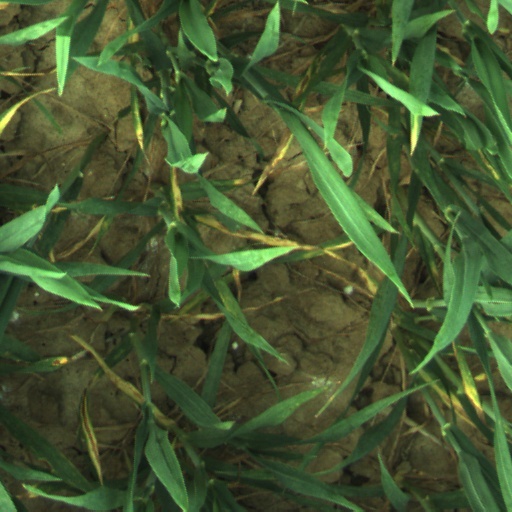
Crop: wheat